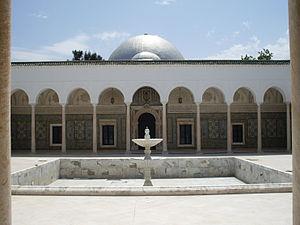
Salle d'honneur Palais de la rose Manouba Tunisie
Cette liste des monuments classés du gouvernorat de la Manouba est une liste des monuments historiques et archéologiques protégés et classés du gouvernorat de la Manouba établie par l'Institut national du patrimoine de Tunisie.
Le musée militaire national est un musée tunisien présentant l'histoire militaire de la Tunisie, depuis l'époque carthaginoise jusqu'à nos jours.